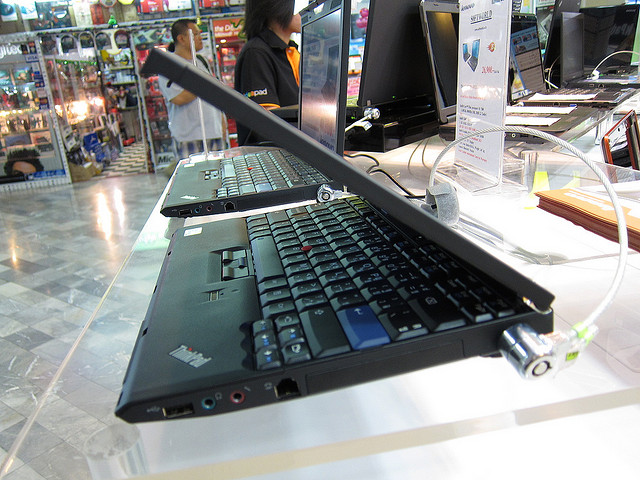
user: Given an image and a question. Answer the question in a short answer. Question: What kind of store is this? Short Answer:
assistant: electron